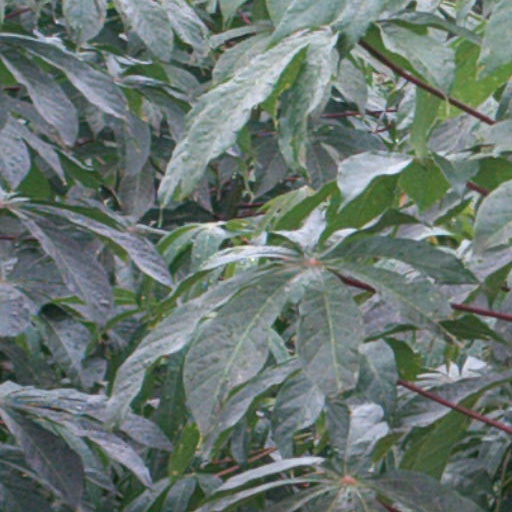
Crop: cassava